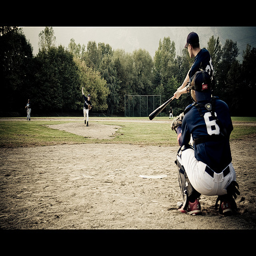
A baseball player taking a swing at a ball
A pitcher winds up for a throw at a neighborhood baseball field.
The baseball batter takes a practice swing before the pitch.
A batter standing at home plate has just swung at the ball.
A pitcher is throwing a base ball toward a batter.